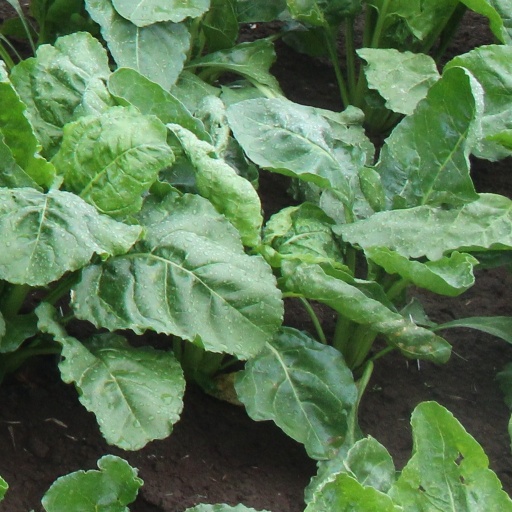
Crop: sugar beet